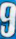
Number: 9